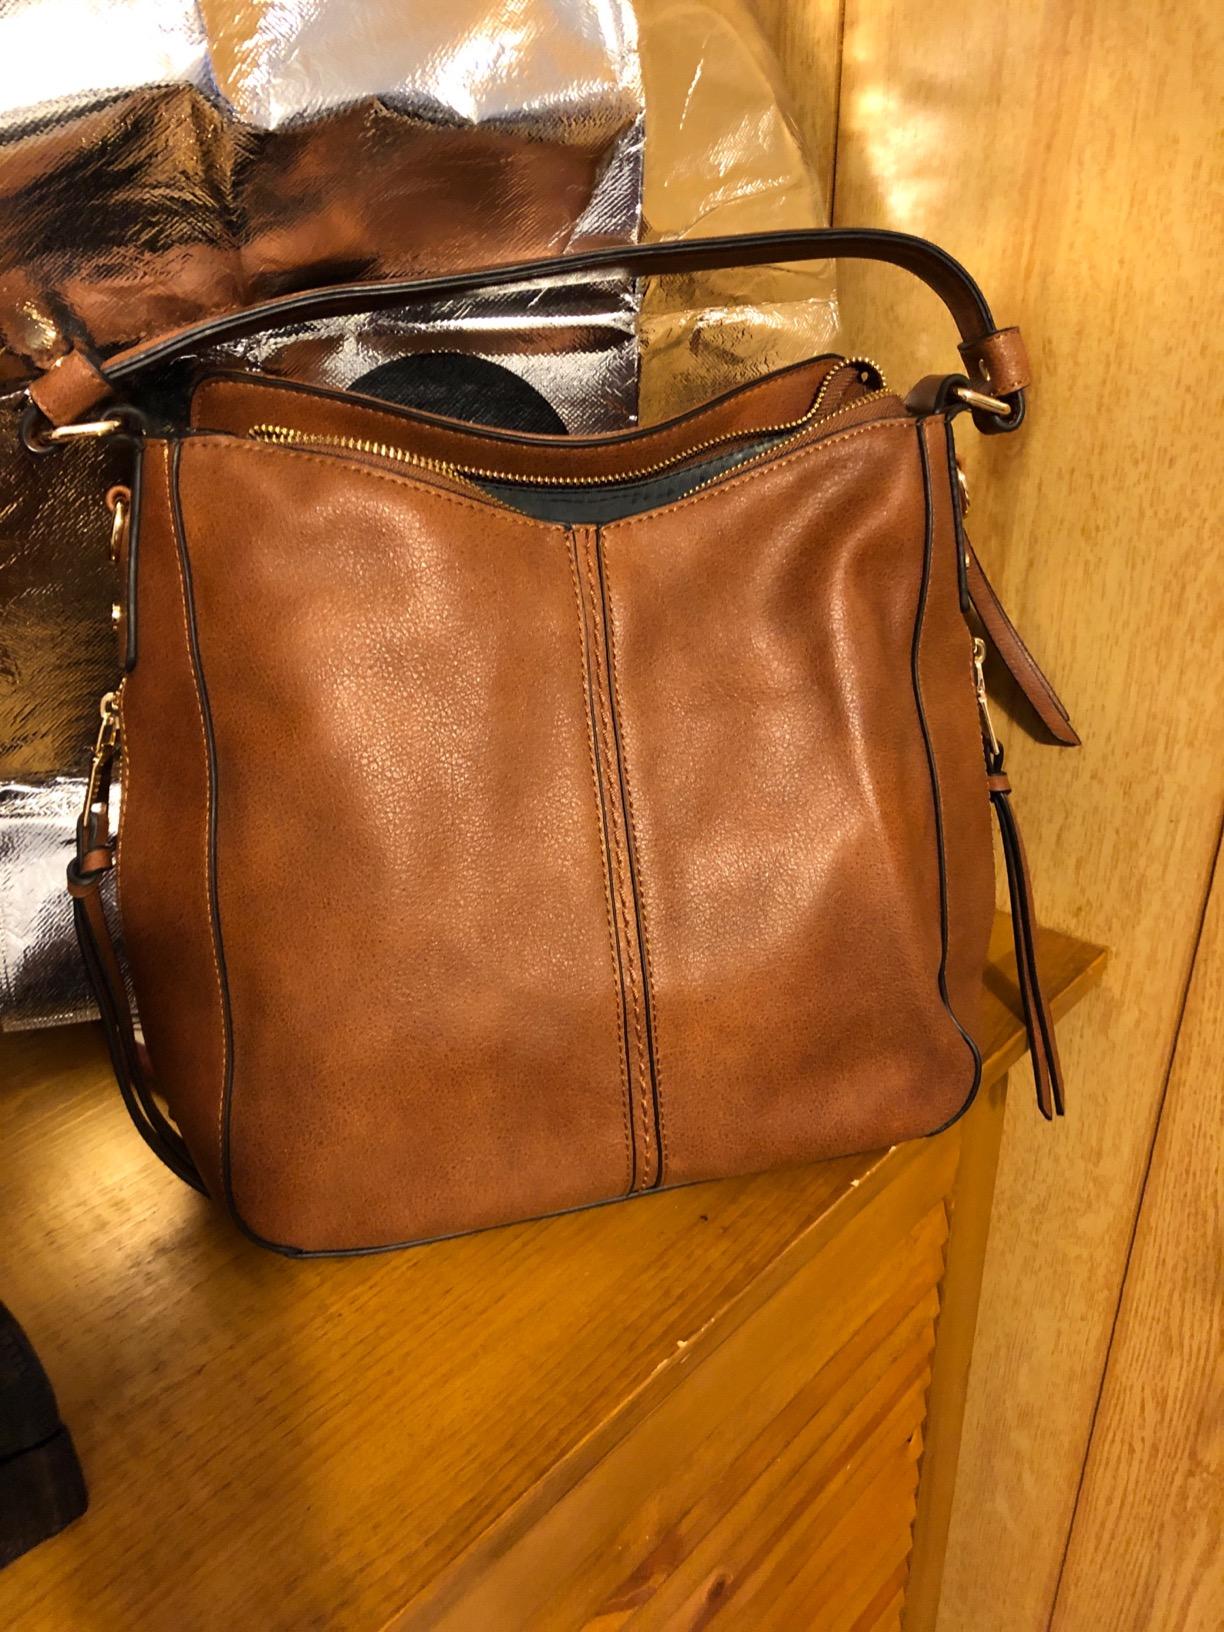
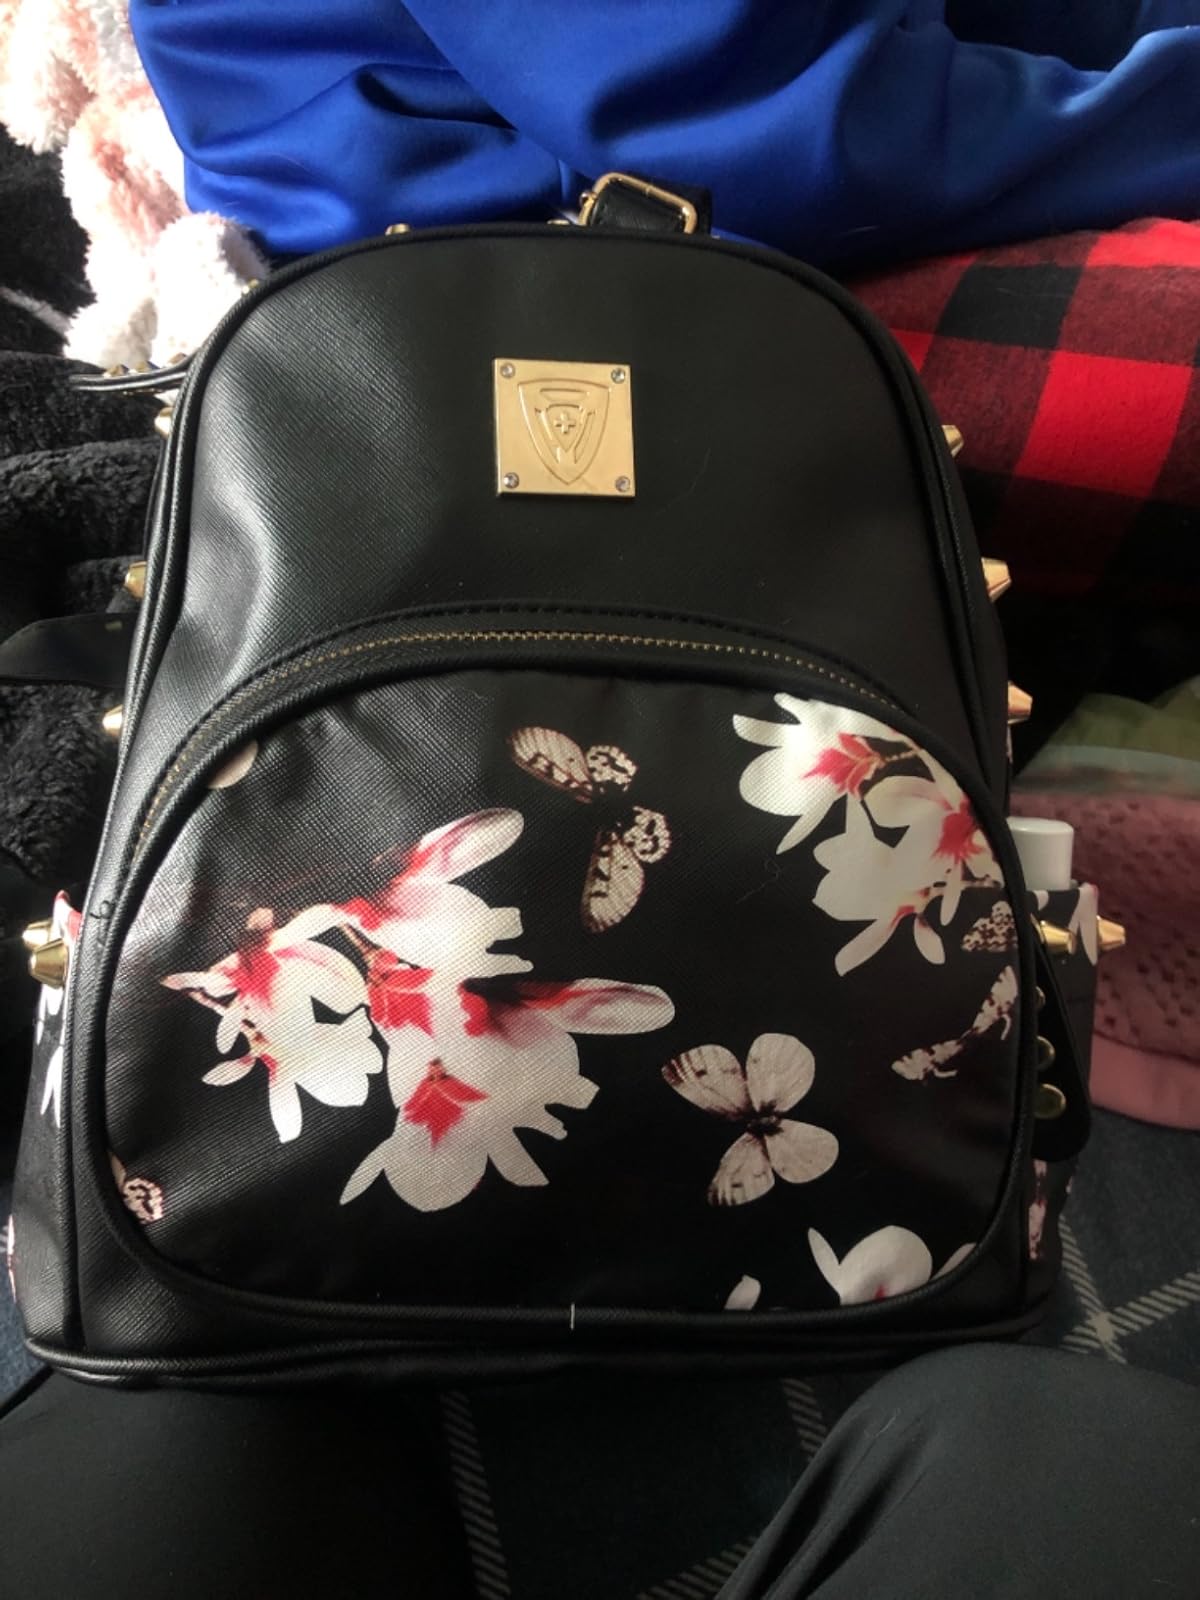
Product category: accessories_handbag
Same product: no